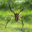
Label: spider